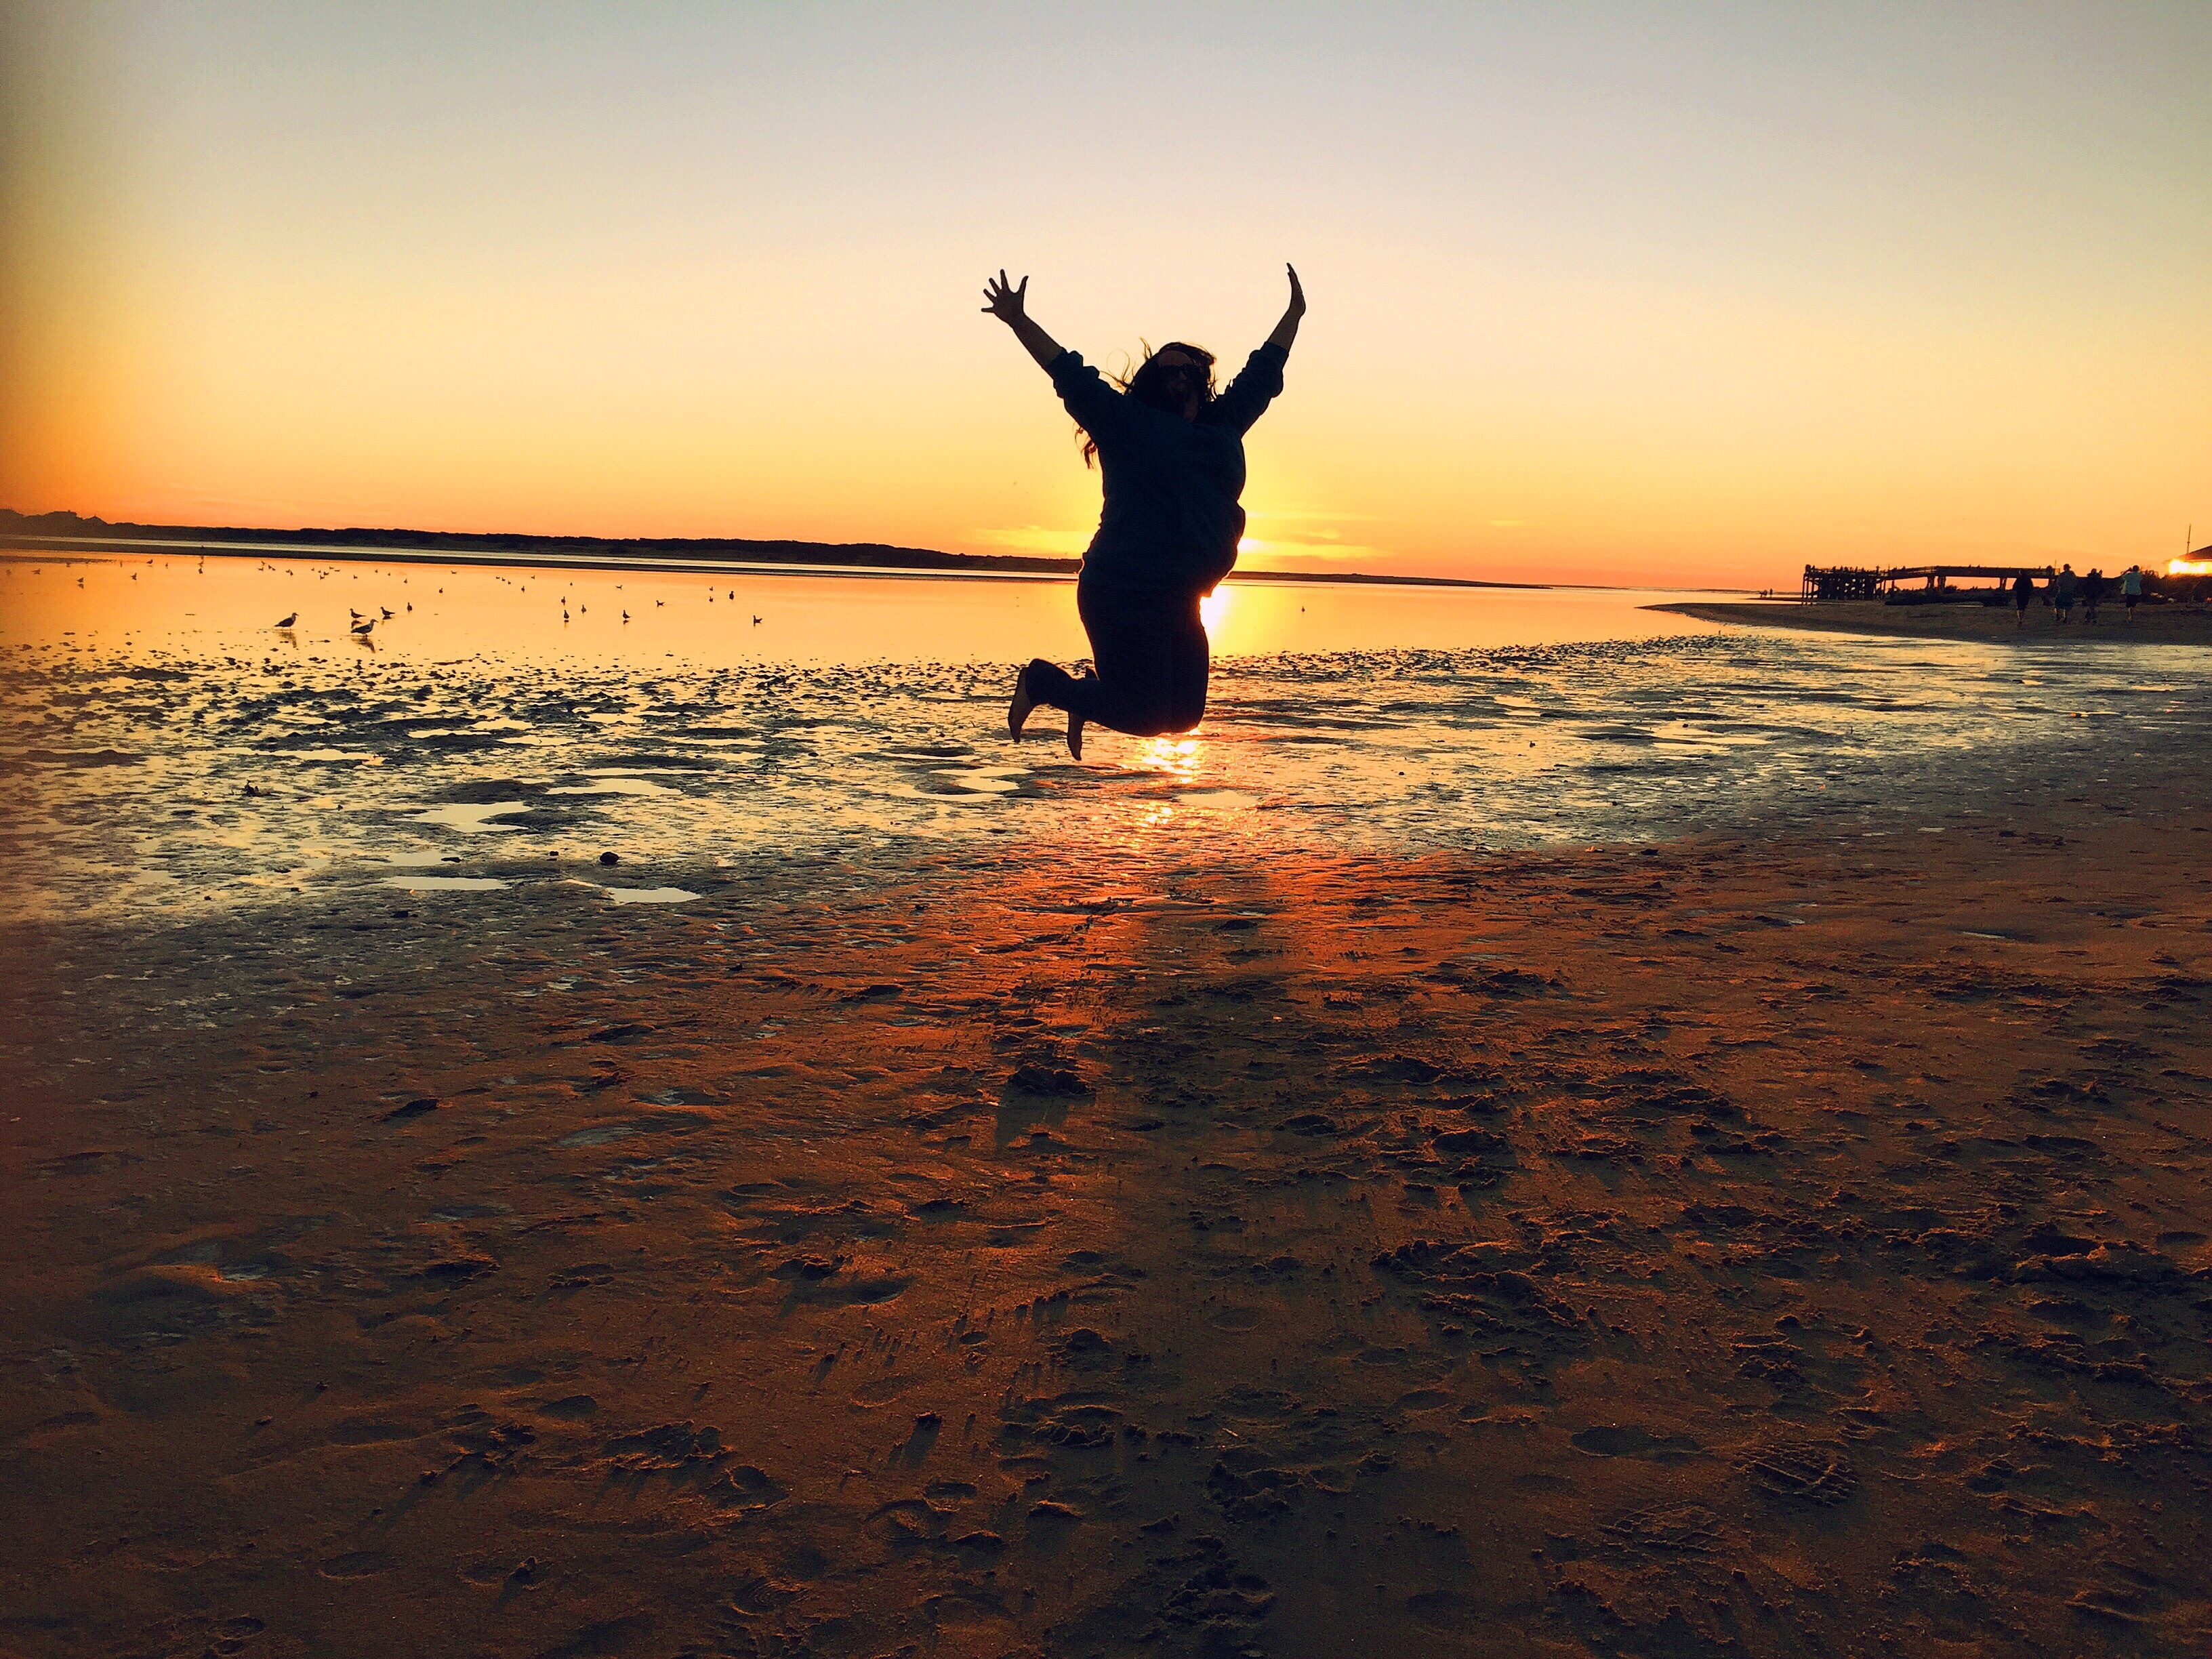
beach, sea, coast, sand, ocean, horizon, sun, sunrise, sunset, sunlight, morning, wave, dawn, dusk, evening, reflection